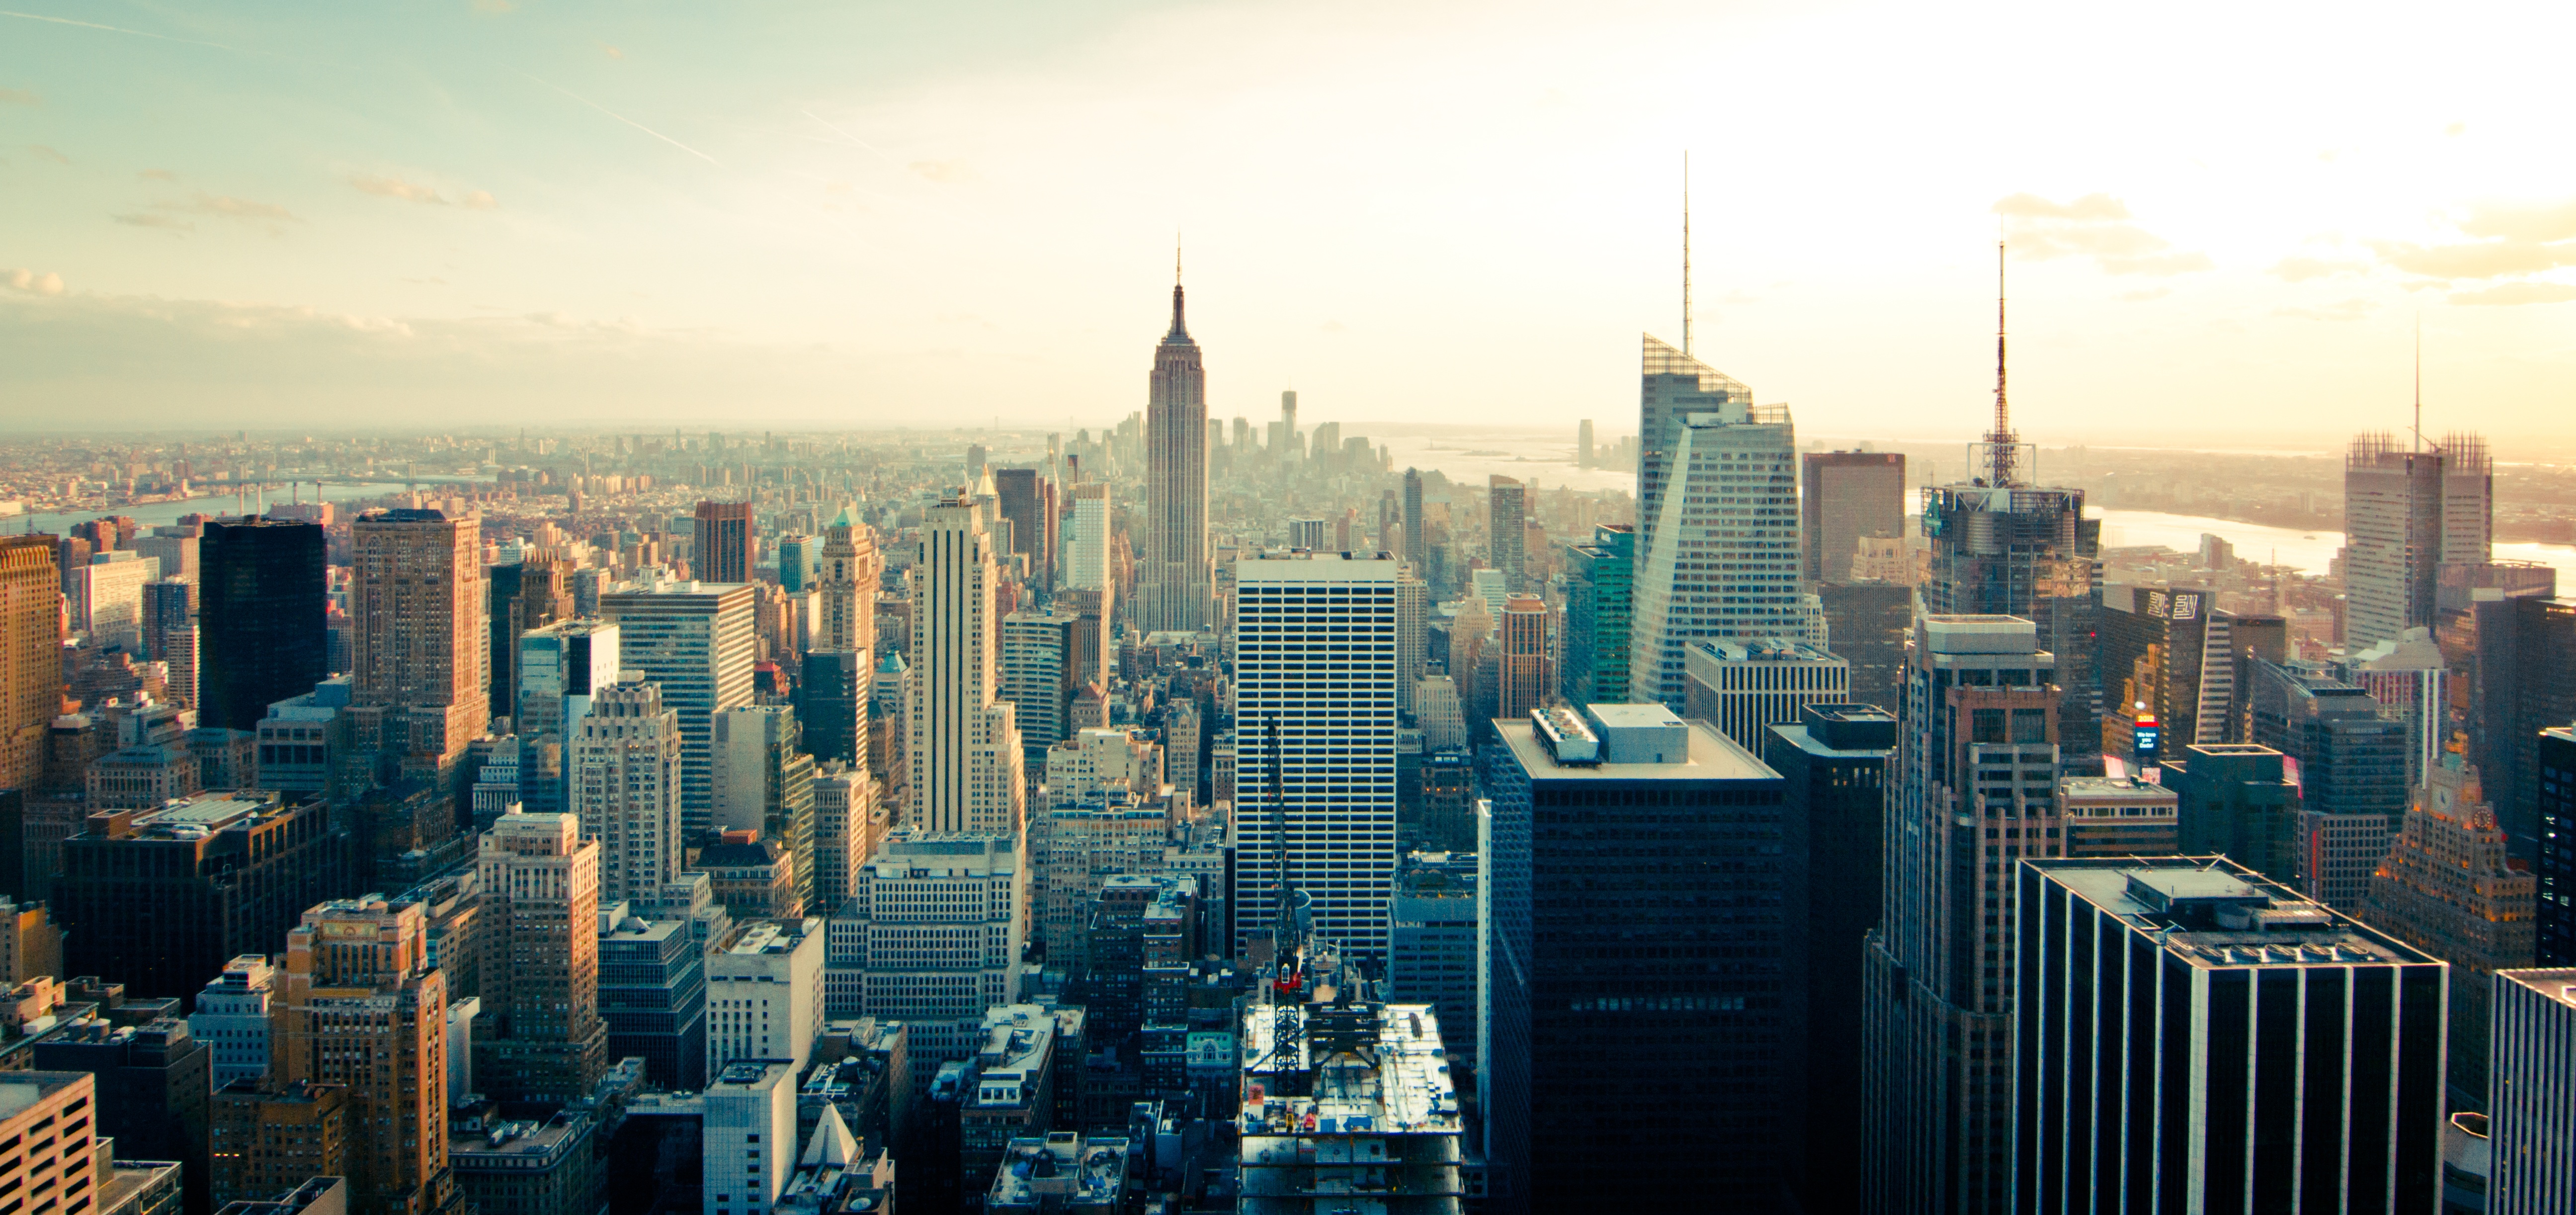
horizon, architecture, sky, skyline, view, city, skyscraper, urban, new york, manhattan, new york city, cityscape, downtown, dusk, evening, nyc, america, landmark, grunge, metropolitan, empire state building, tower block, skyscrapers, buildings, towers, rooftops, houses, population, metropolis, neighbourhood, urban area, geographical feature, human settlement, metropolitan area, congested area, overcrowded area